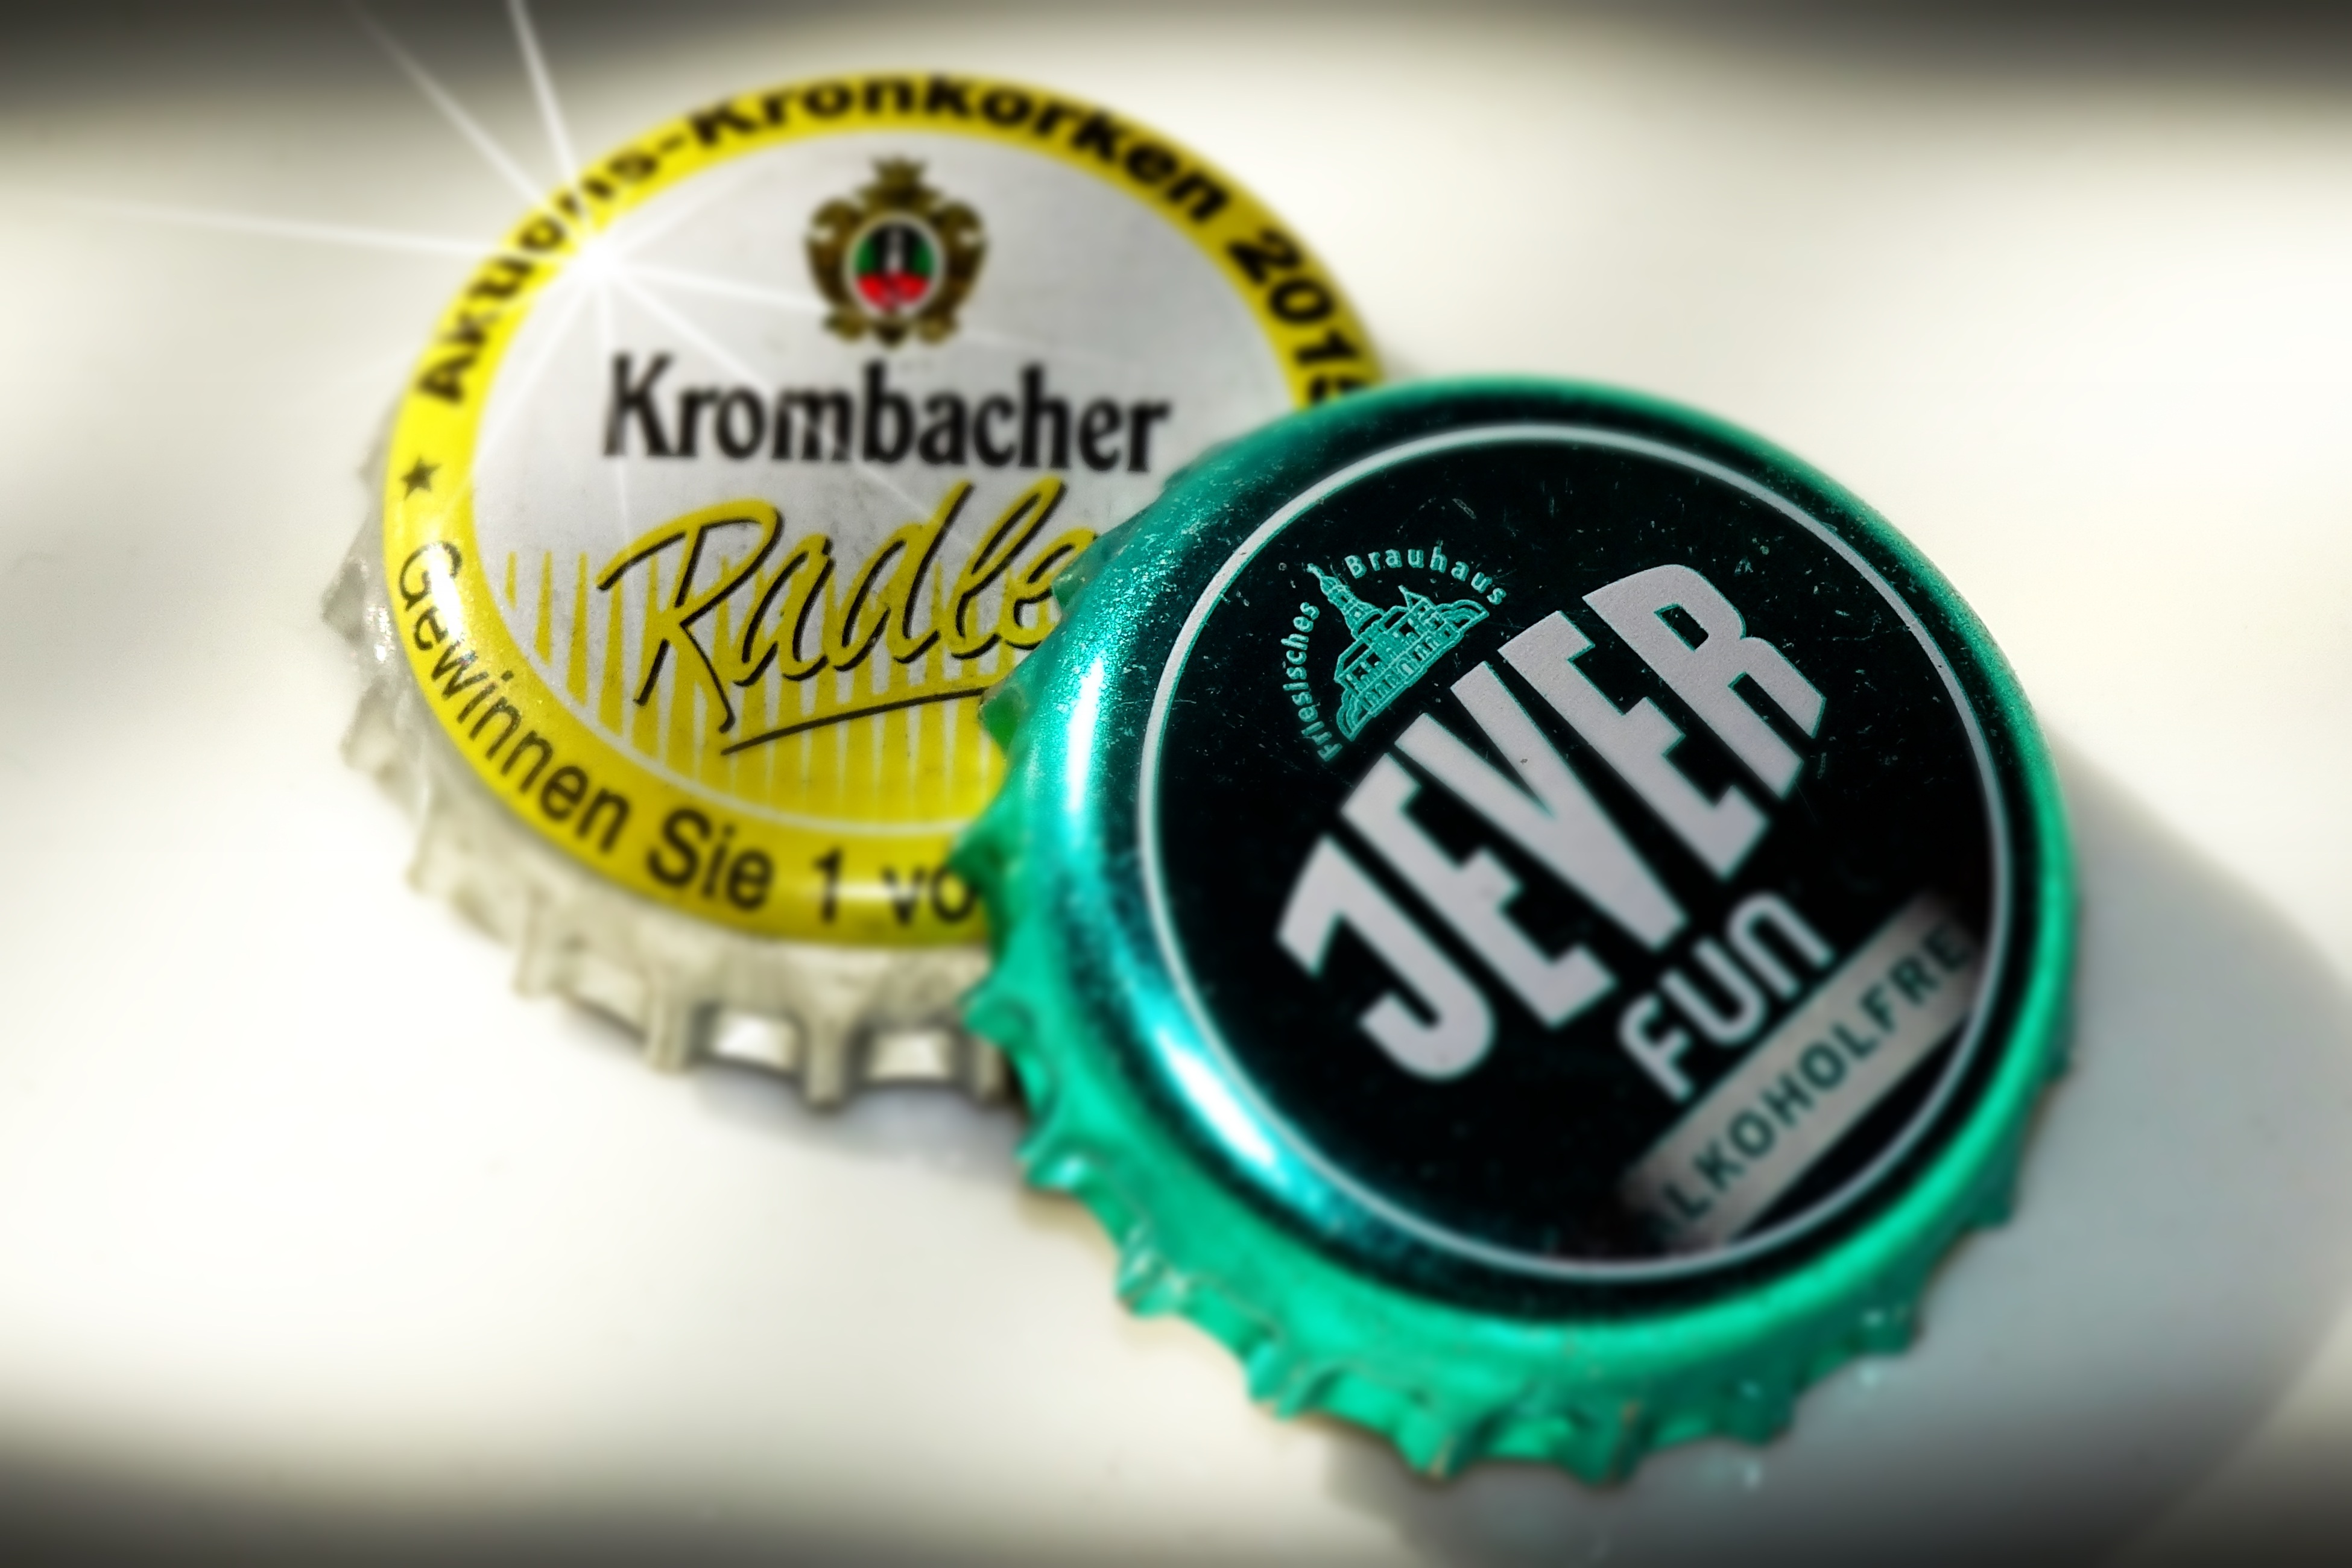
drink, bottle, beer, label, brand, logo, cap